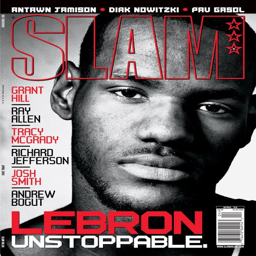
slam : appeared on the cover of the 86th issue of magazine .